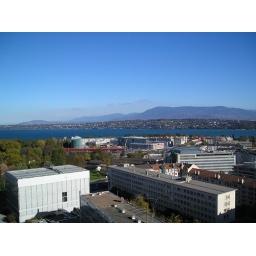
The view from the ITU Tower. My office was in the building on the bottom left